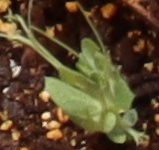
Label: Field Pea